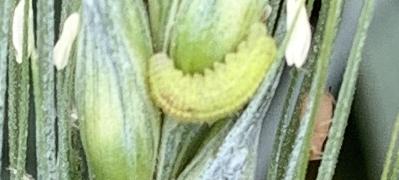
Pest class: predators